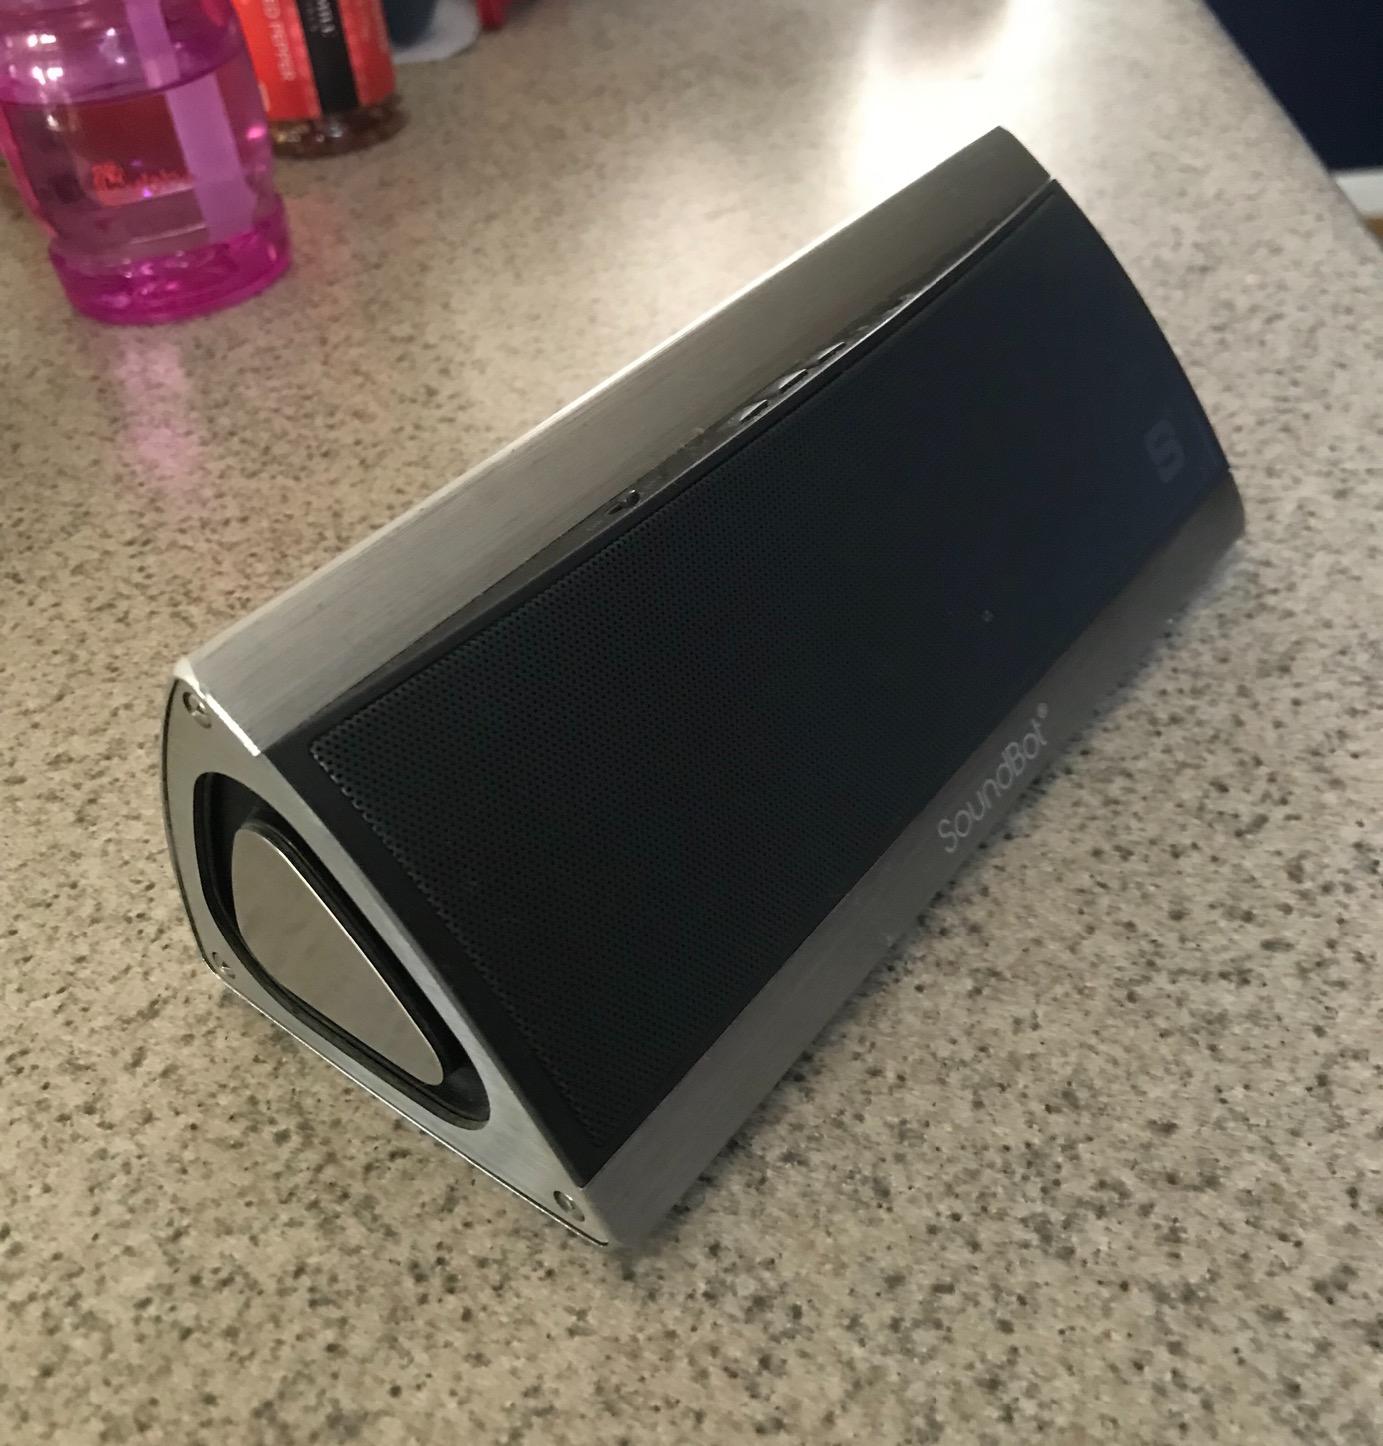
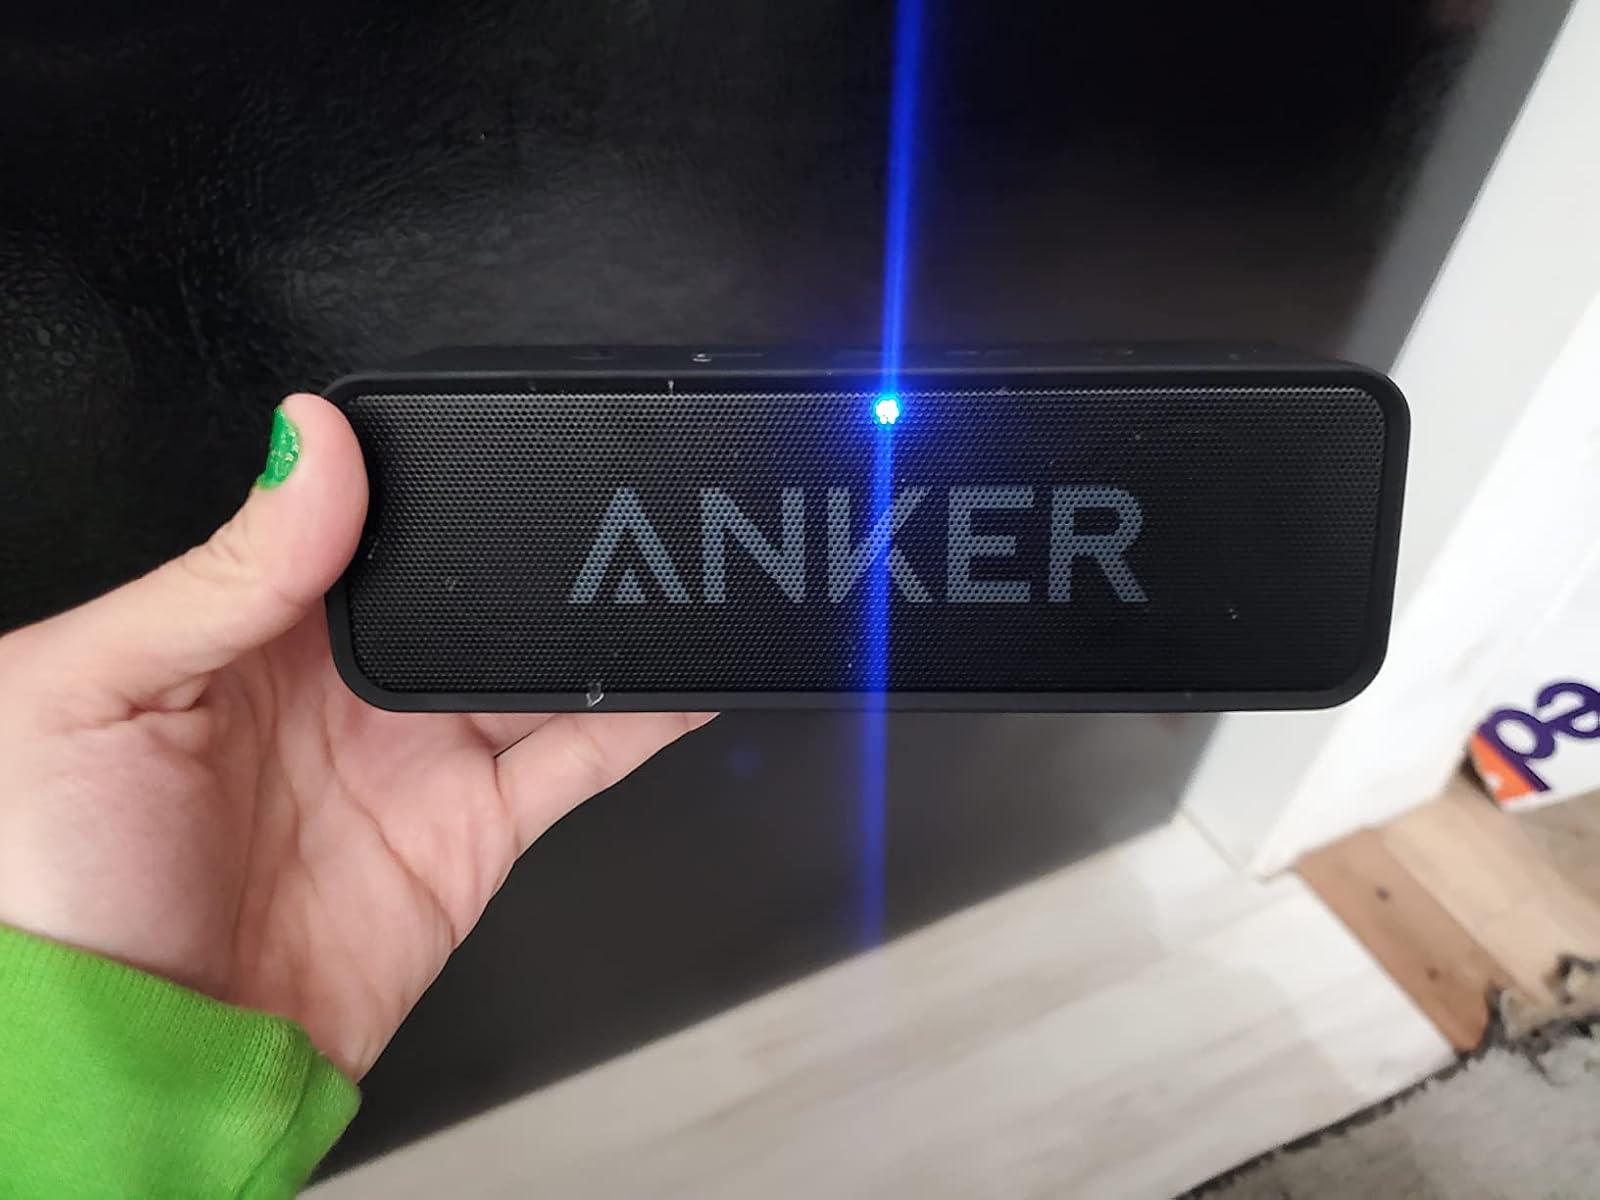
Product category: speaker
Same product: no